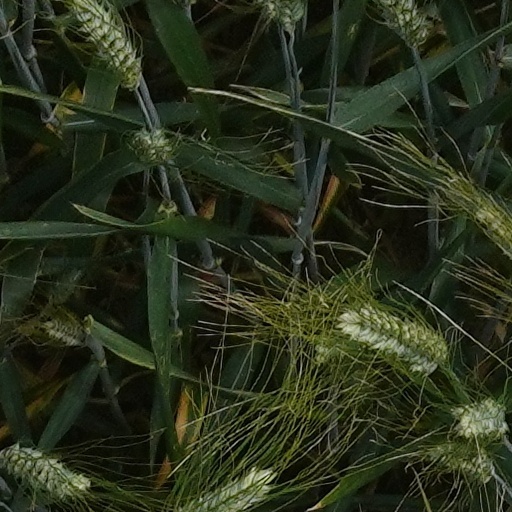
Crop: wheat